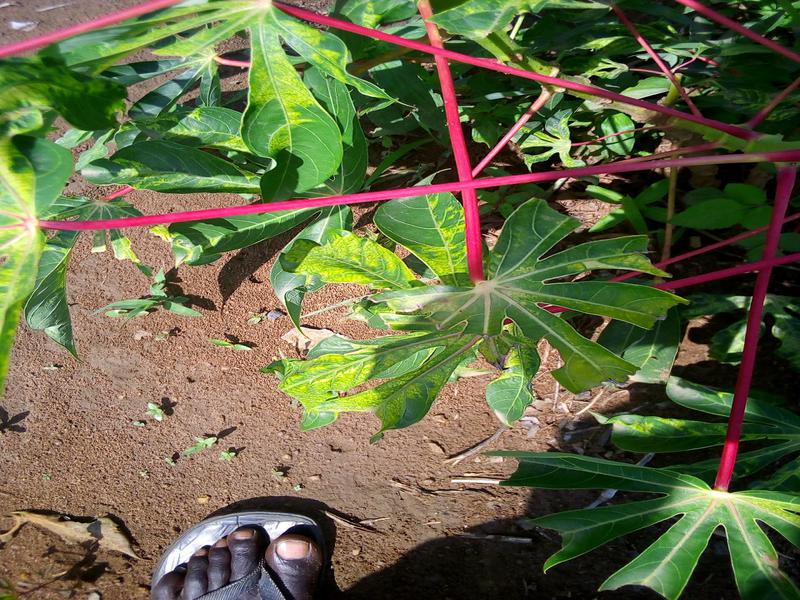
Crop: cassava
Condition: mosaic_disease